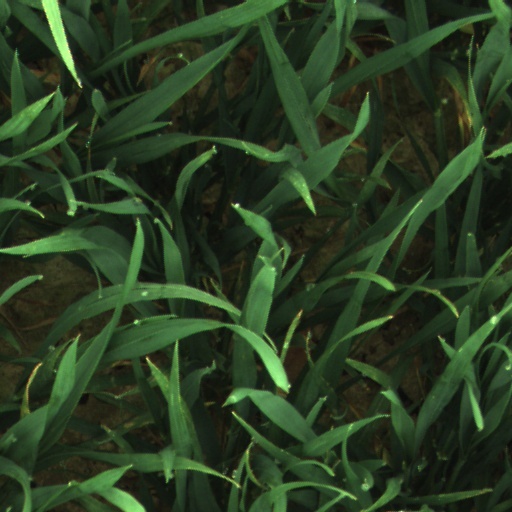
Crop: wheat